Austin Allegro

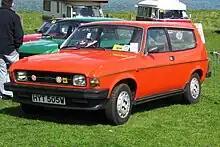
Allegro buyers preferring a car with a tailgate had to opt for the estate (seen here in post-1979 facelift style).

With the Allegro, the BL avoided the full extent of badge engineering that had defined the marketing of its predecessor, which was mostly sold as an Austin although it was badged under almost all of the brands which BMC/BL owned, but it nevertheless introduced in September 1974 an upmarket Allegro, branded as the Vanden Plas 1500/automatic. This featured a prominent grille at the front and an interior enhanced by a range of modifications designed to attract traditionally inclined customers, including: special seats upholstered in real leather, with reclining backrests; deep-pile carpets; extra sound insulation; a new instrument panel in walnut; walnut folding tables for the rear passengers; nylon headlining; and for the luggage, a fully trimmed boot. In 1974, a time when the UK starting price for the Austin Allegro was given as £1159 (£11,731.77 in 2018 money), BL was quoting, at launch, a list price of £1951 (£19,748.65 in 2018) for the Vanden Plas 1500. The Allegro name was not used on this version.